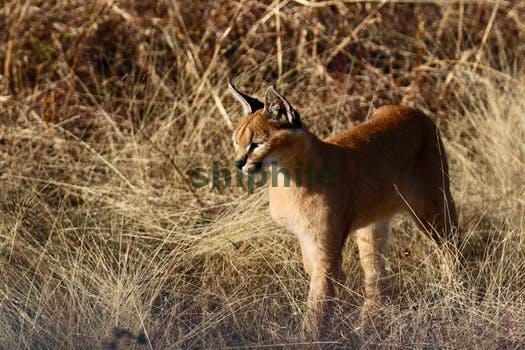
Label: Watermark